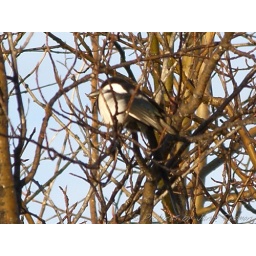
I have no clue what this is. I looked in my bird book but still don't know.